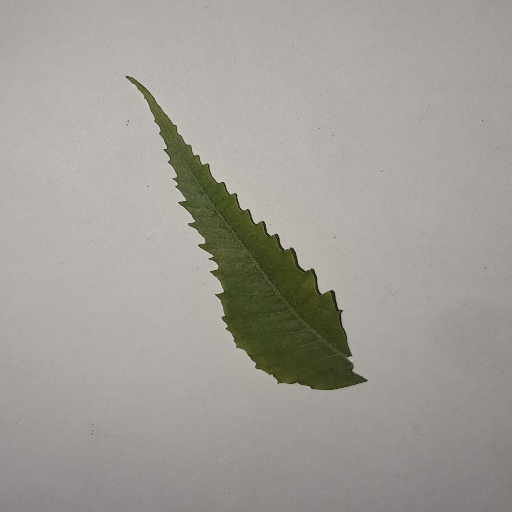
Species: Neem
Leaf condition: Yellow Leaf